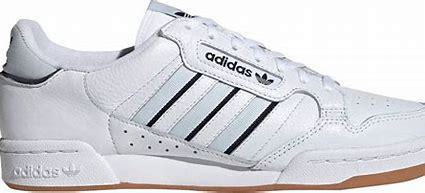
Brand: Adidas
Model: Continental 80 Stripes